Lake Titicaca

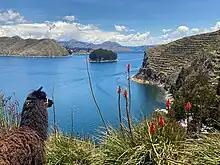
A view of Lake Titicaca and Chelleca island in the background. Alpacas are a common sight along the shores of the lake.

The lake is located at the northern end of the endorheic Altiplano basin high in the Andes on the border of Peru and Bolivia. The western part of the lake lies within the Puno Region of Peru, and the eastern side is located in the Bolivian La Paz Department.